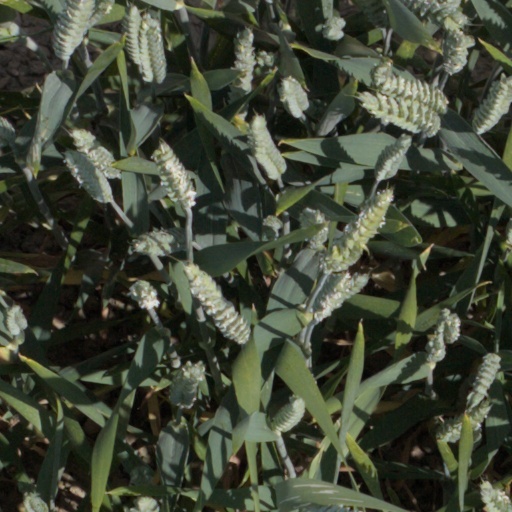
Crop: wheat